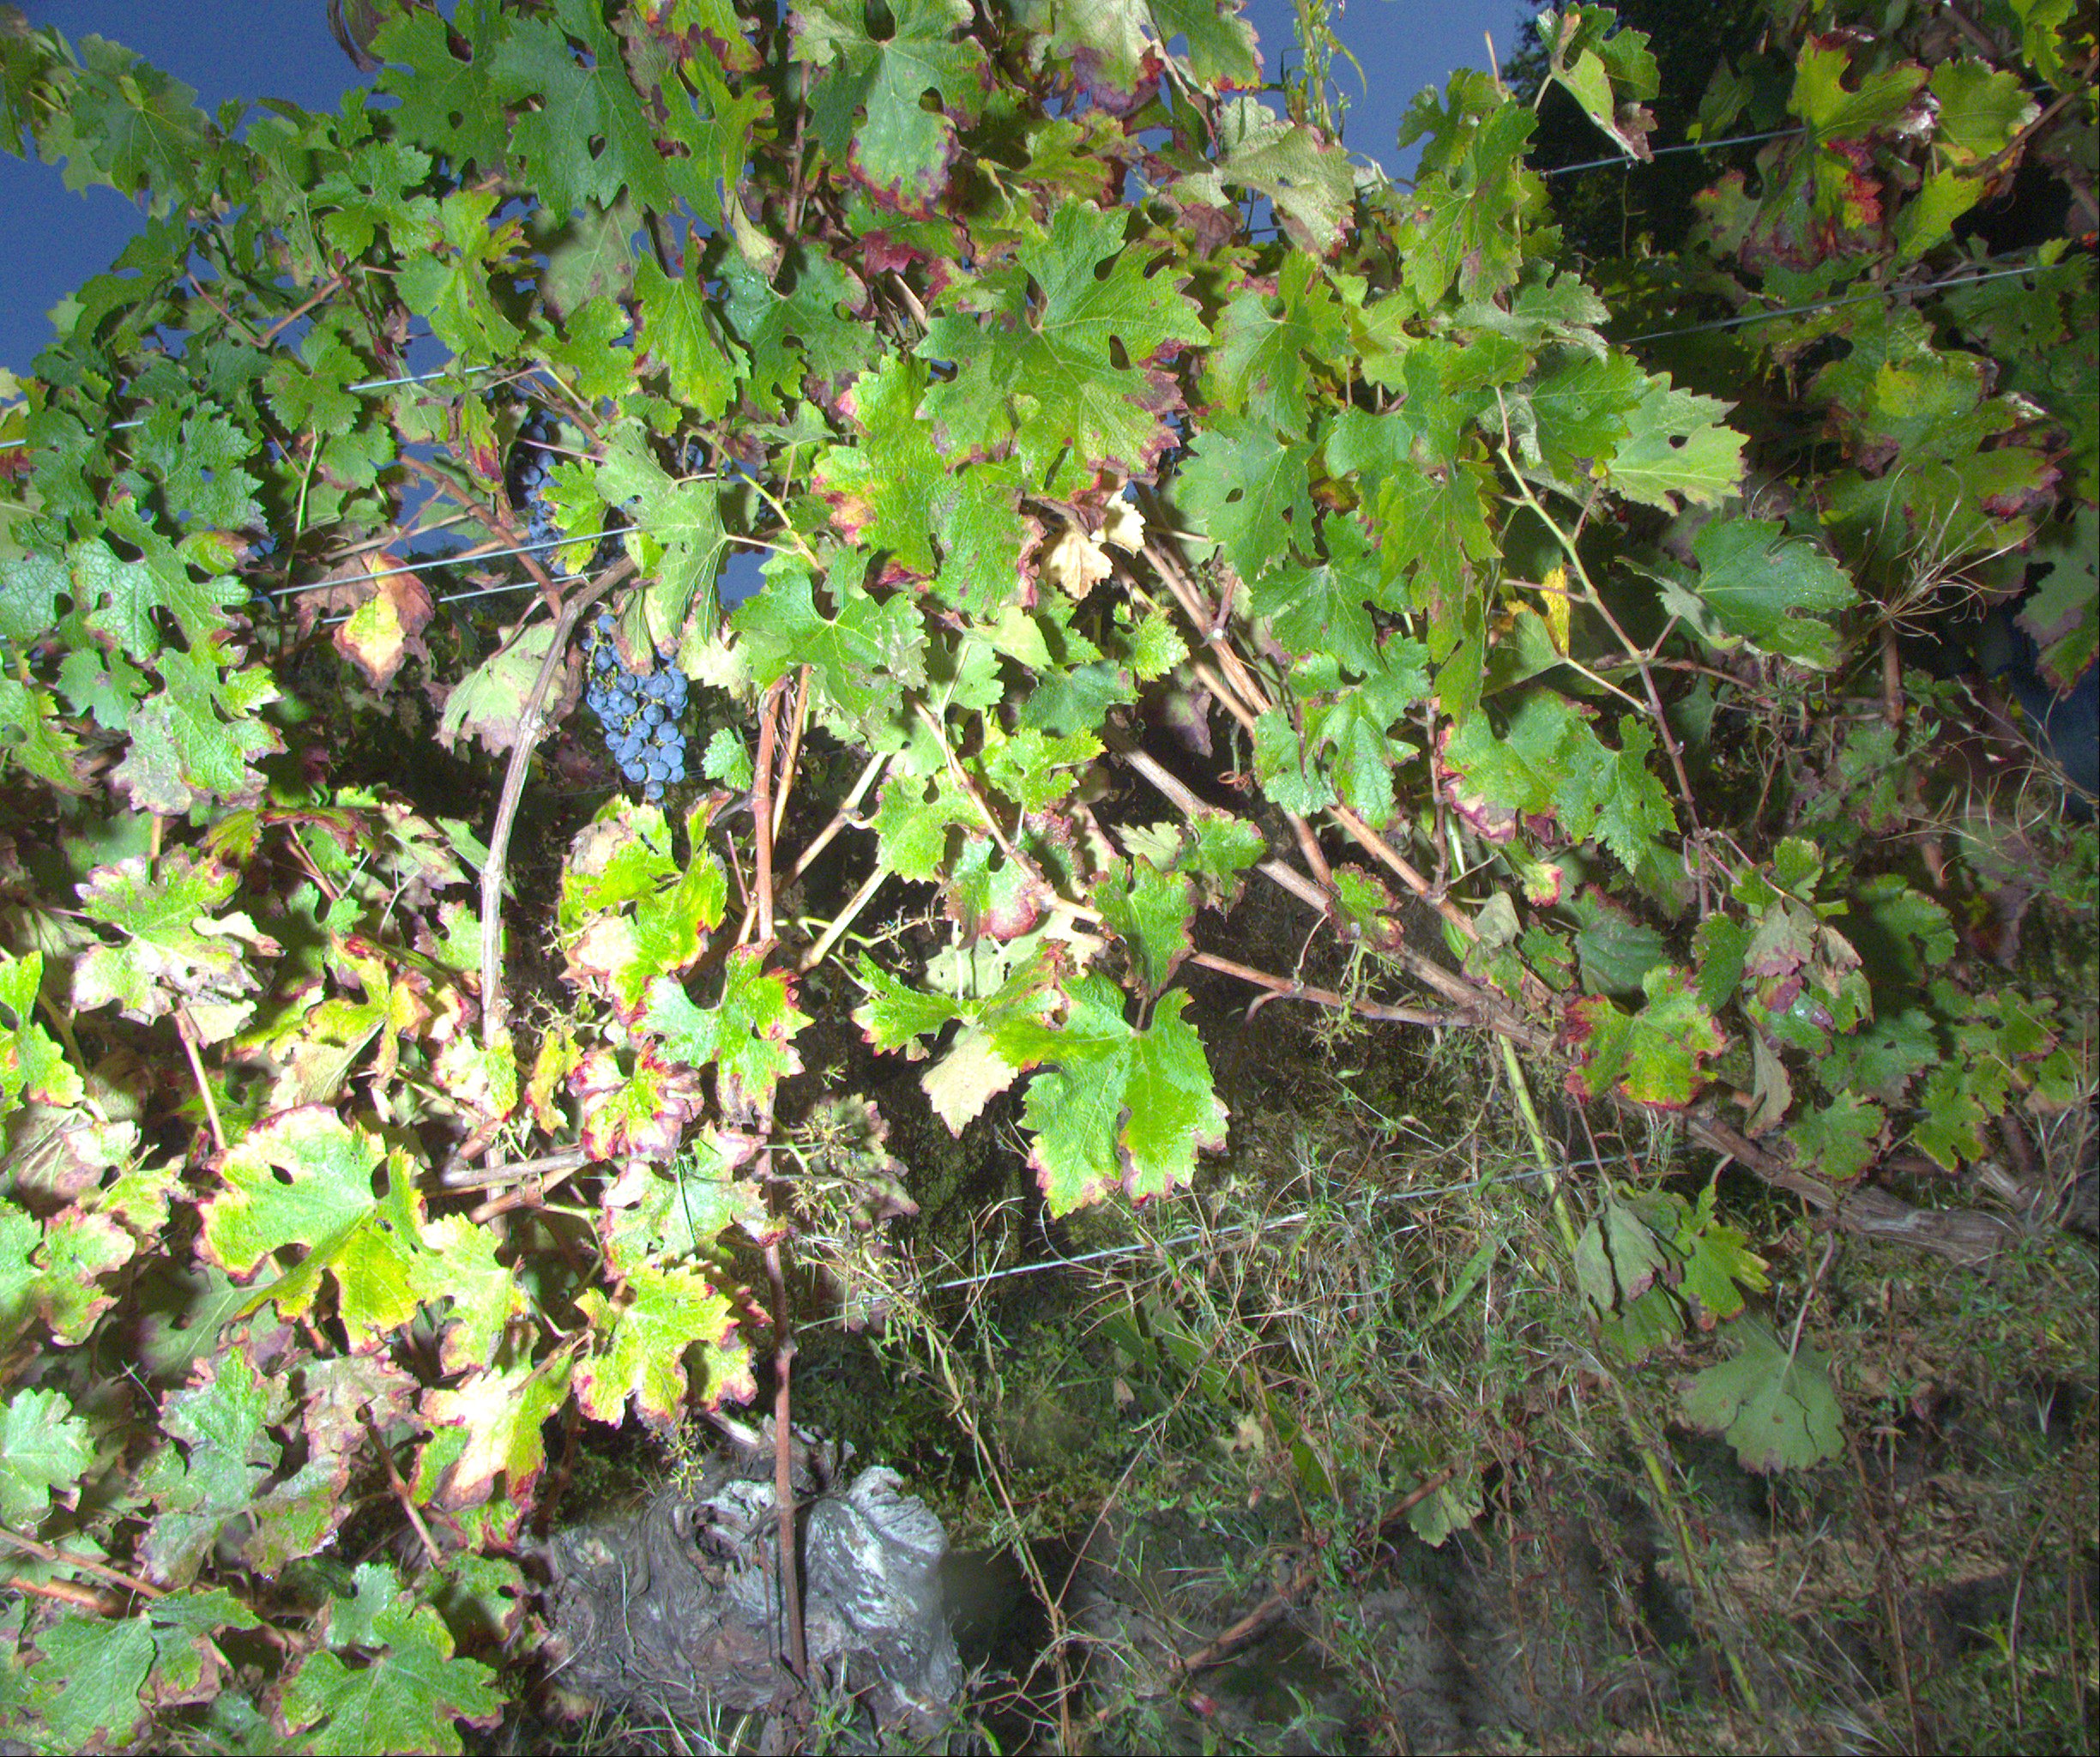
Grape variety: cabernet-sauvignon
Disease: confounding disease (conf)